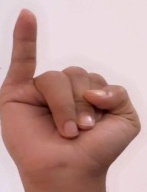
ASL sign: I